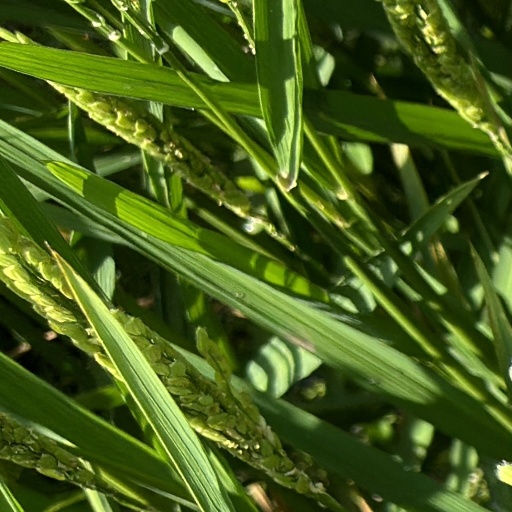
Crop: rice